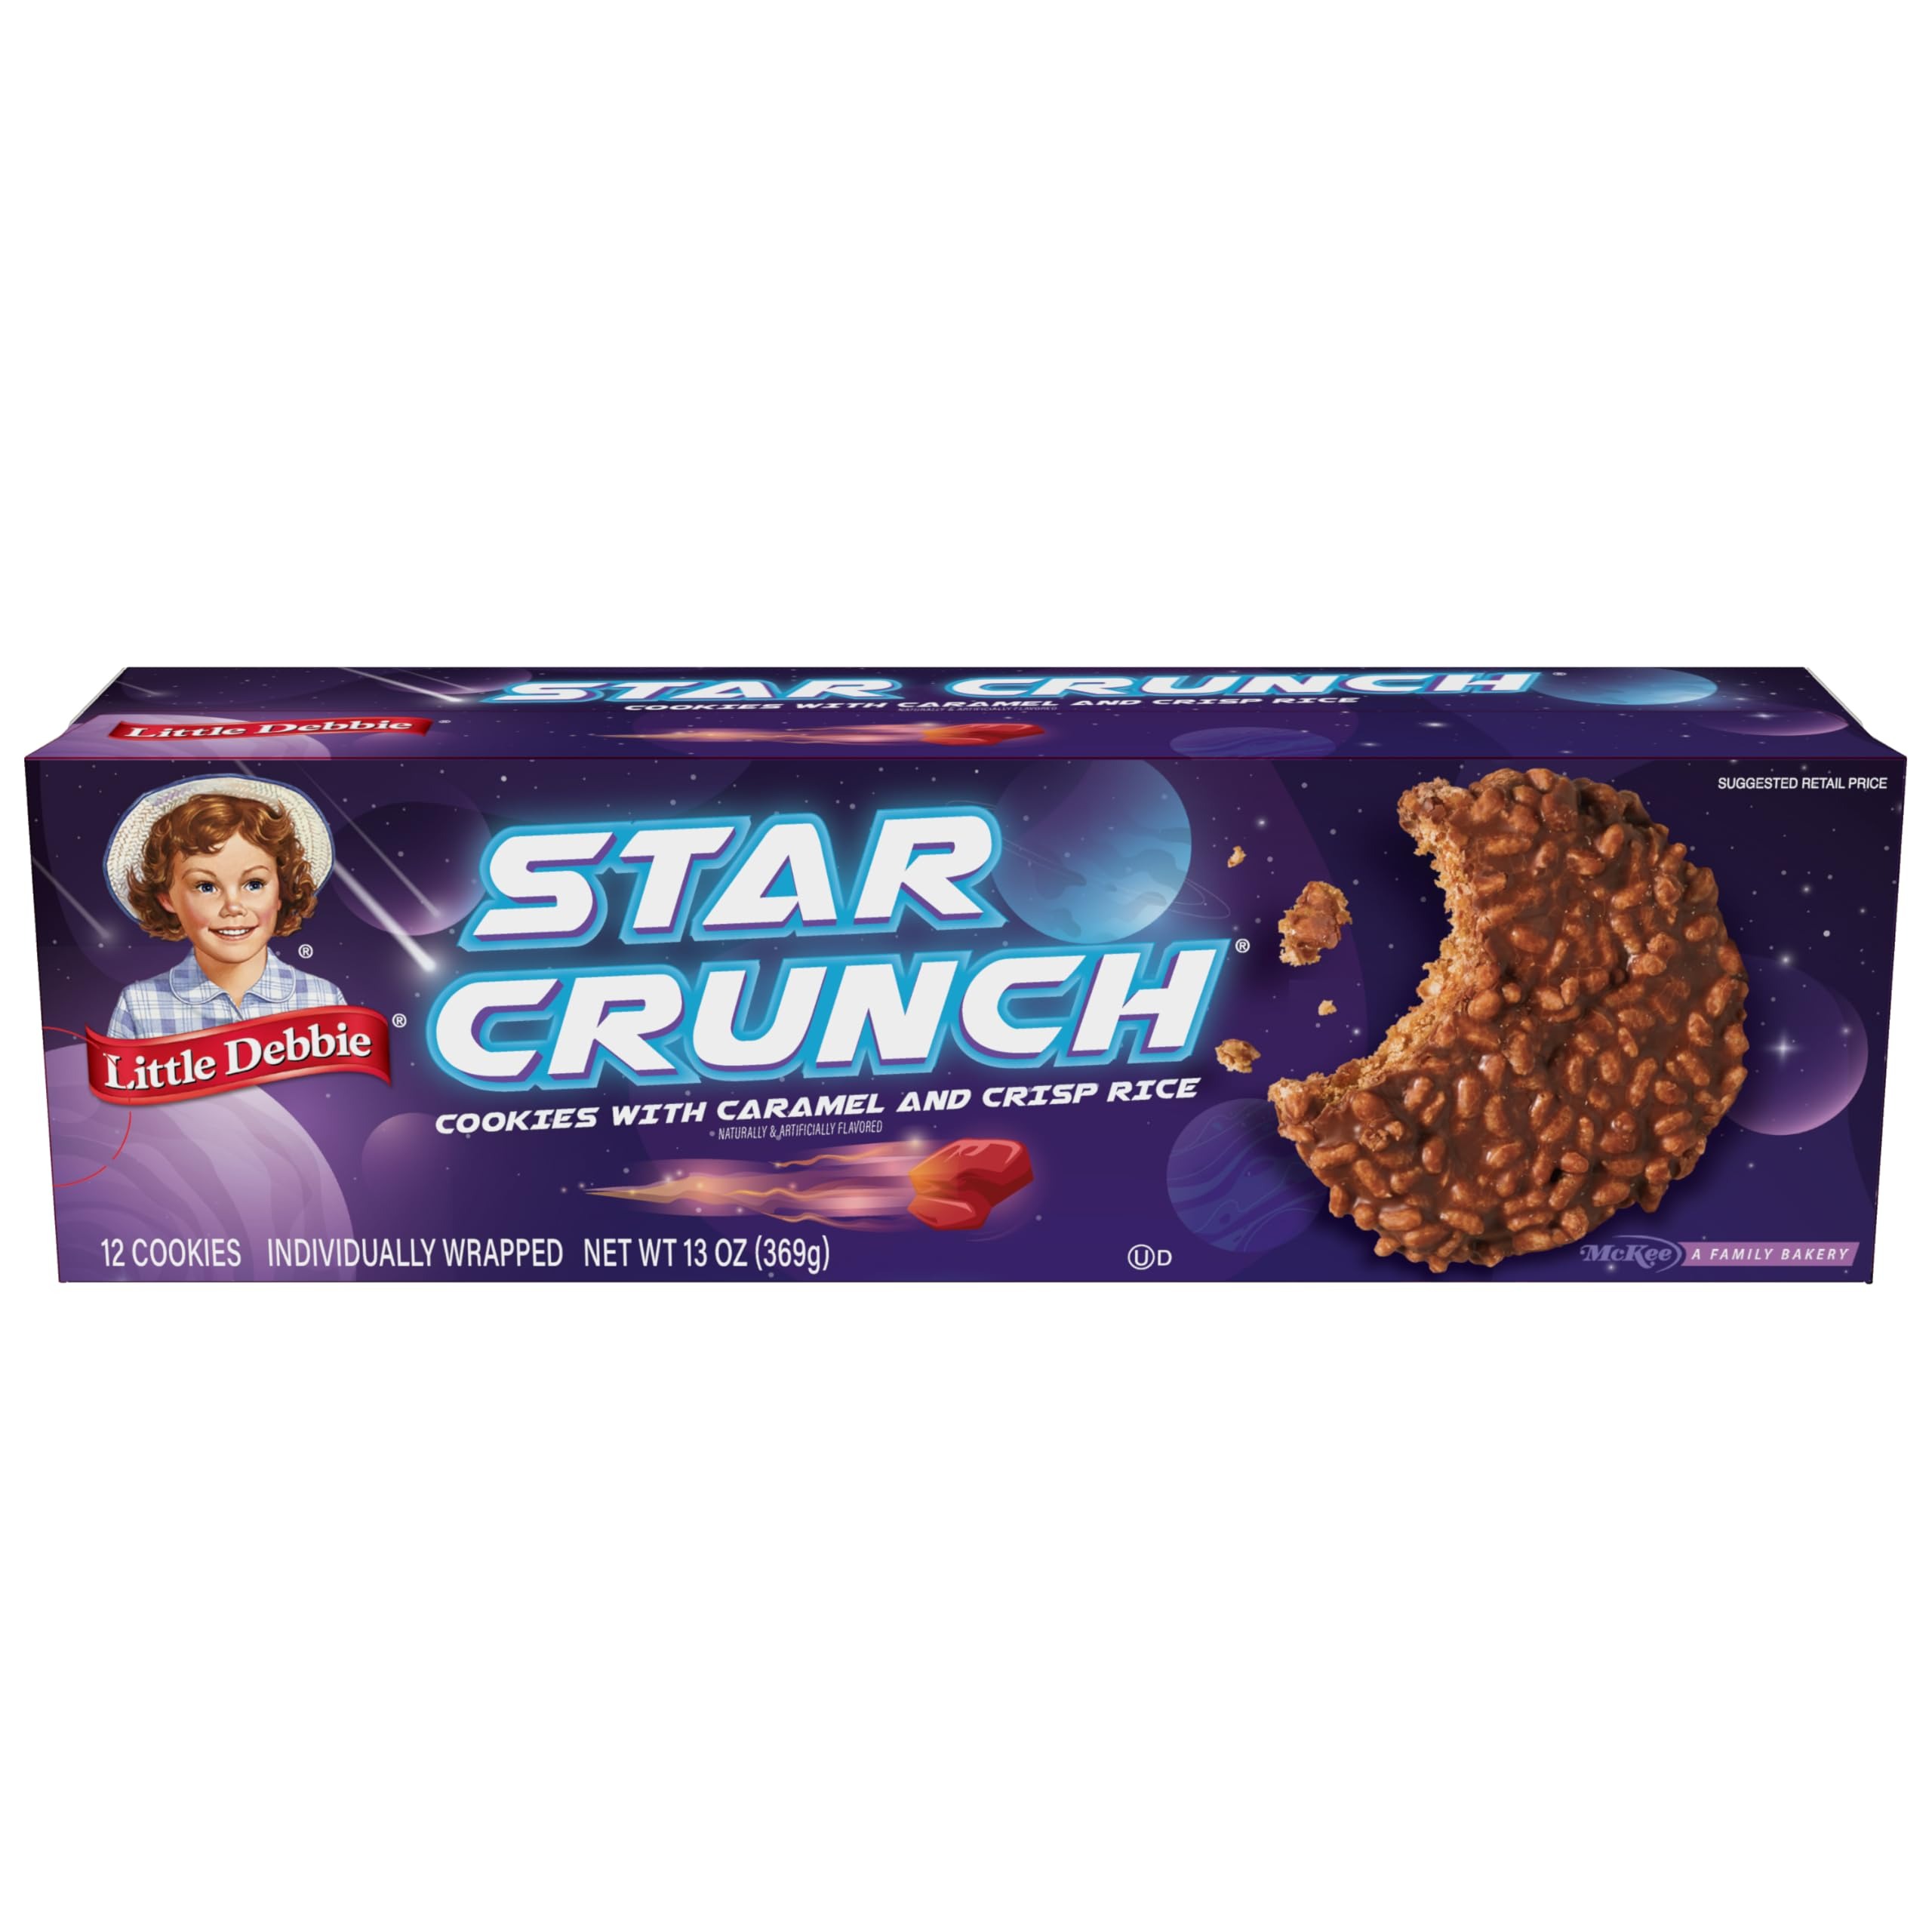
Item Name: Little Debbie Star Crunch 12 Individually Wrapped Cookies, Chocolate, Caramel and Fudge, 13 Oz
Bullet Point 1: Includes 1 box of Little Debbie Star Crunch Cosmic Cookies
Bullet Point 2: 12 Individually Wrapped Cookies
Bullet Point 3: A soft, chewy cookie topped with caramel and crispy rice and coated with fudge.
Bullet Point 4: Ready to blast your taste buds off on a stellar adventure? Little Debbie Star Crunch Cosmic Cookies are the perfect treat for any mission!
Bullet Point 5: A classic that can't be easily imitated, these soft, chewy cookies are topped with out-of-this-world caramel and crispy rice, then eclipsed by a coating of fudge.
Value: 13.0
Unit: Ounce

Price: 2.975